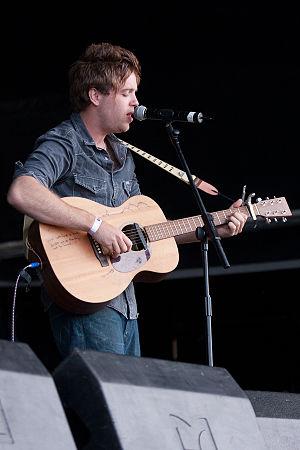
Benjamin Francis Leftwich est un auteur-compositeur-interprète anglais originaire de York. Son premier album Last Smoke Before the Snowstorm est sorti en 2011, et a culminé à la 35ᵉ place sur les charts britanniques. En février 2016, il a annoncé son prochain album After the Rain sur sa page Facebook, prévu pour une sortie le 19 août 2016.